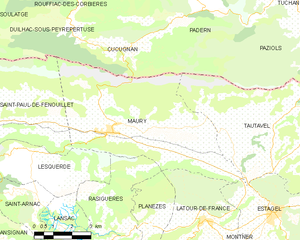
Carte des communes françaises
Maury est une commune française située dans le département des Pyrénées-Orientales, en région Occitanie.